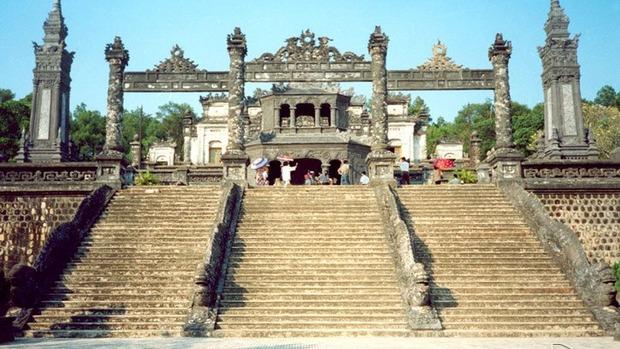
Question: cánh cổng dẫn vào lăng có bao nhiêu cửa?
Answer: cổng vào lăng có ba cửa